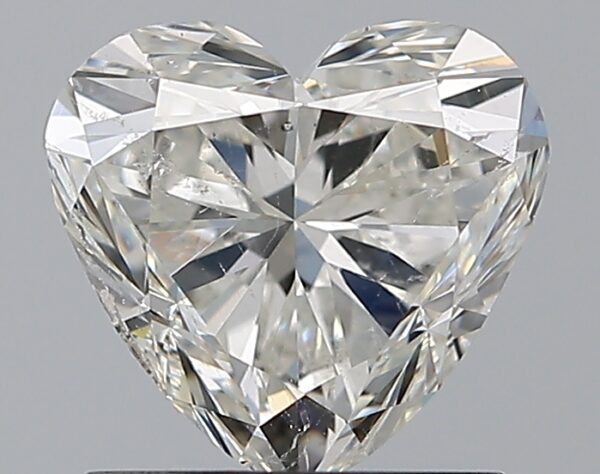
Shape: heart
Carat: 1.2
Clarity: SI2
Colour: I
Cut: VG
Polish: VG
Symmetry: VG
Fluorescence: F
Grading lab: GIA
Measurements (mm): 6.59 x 7.03 x 4.21